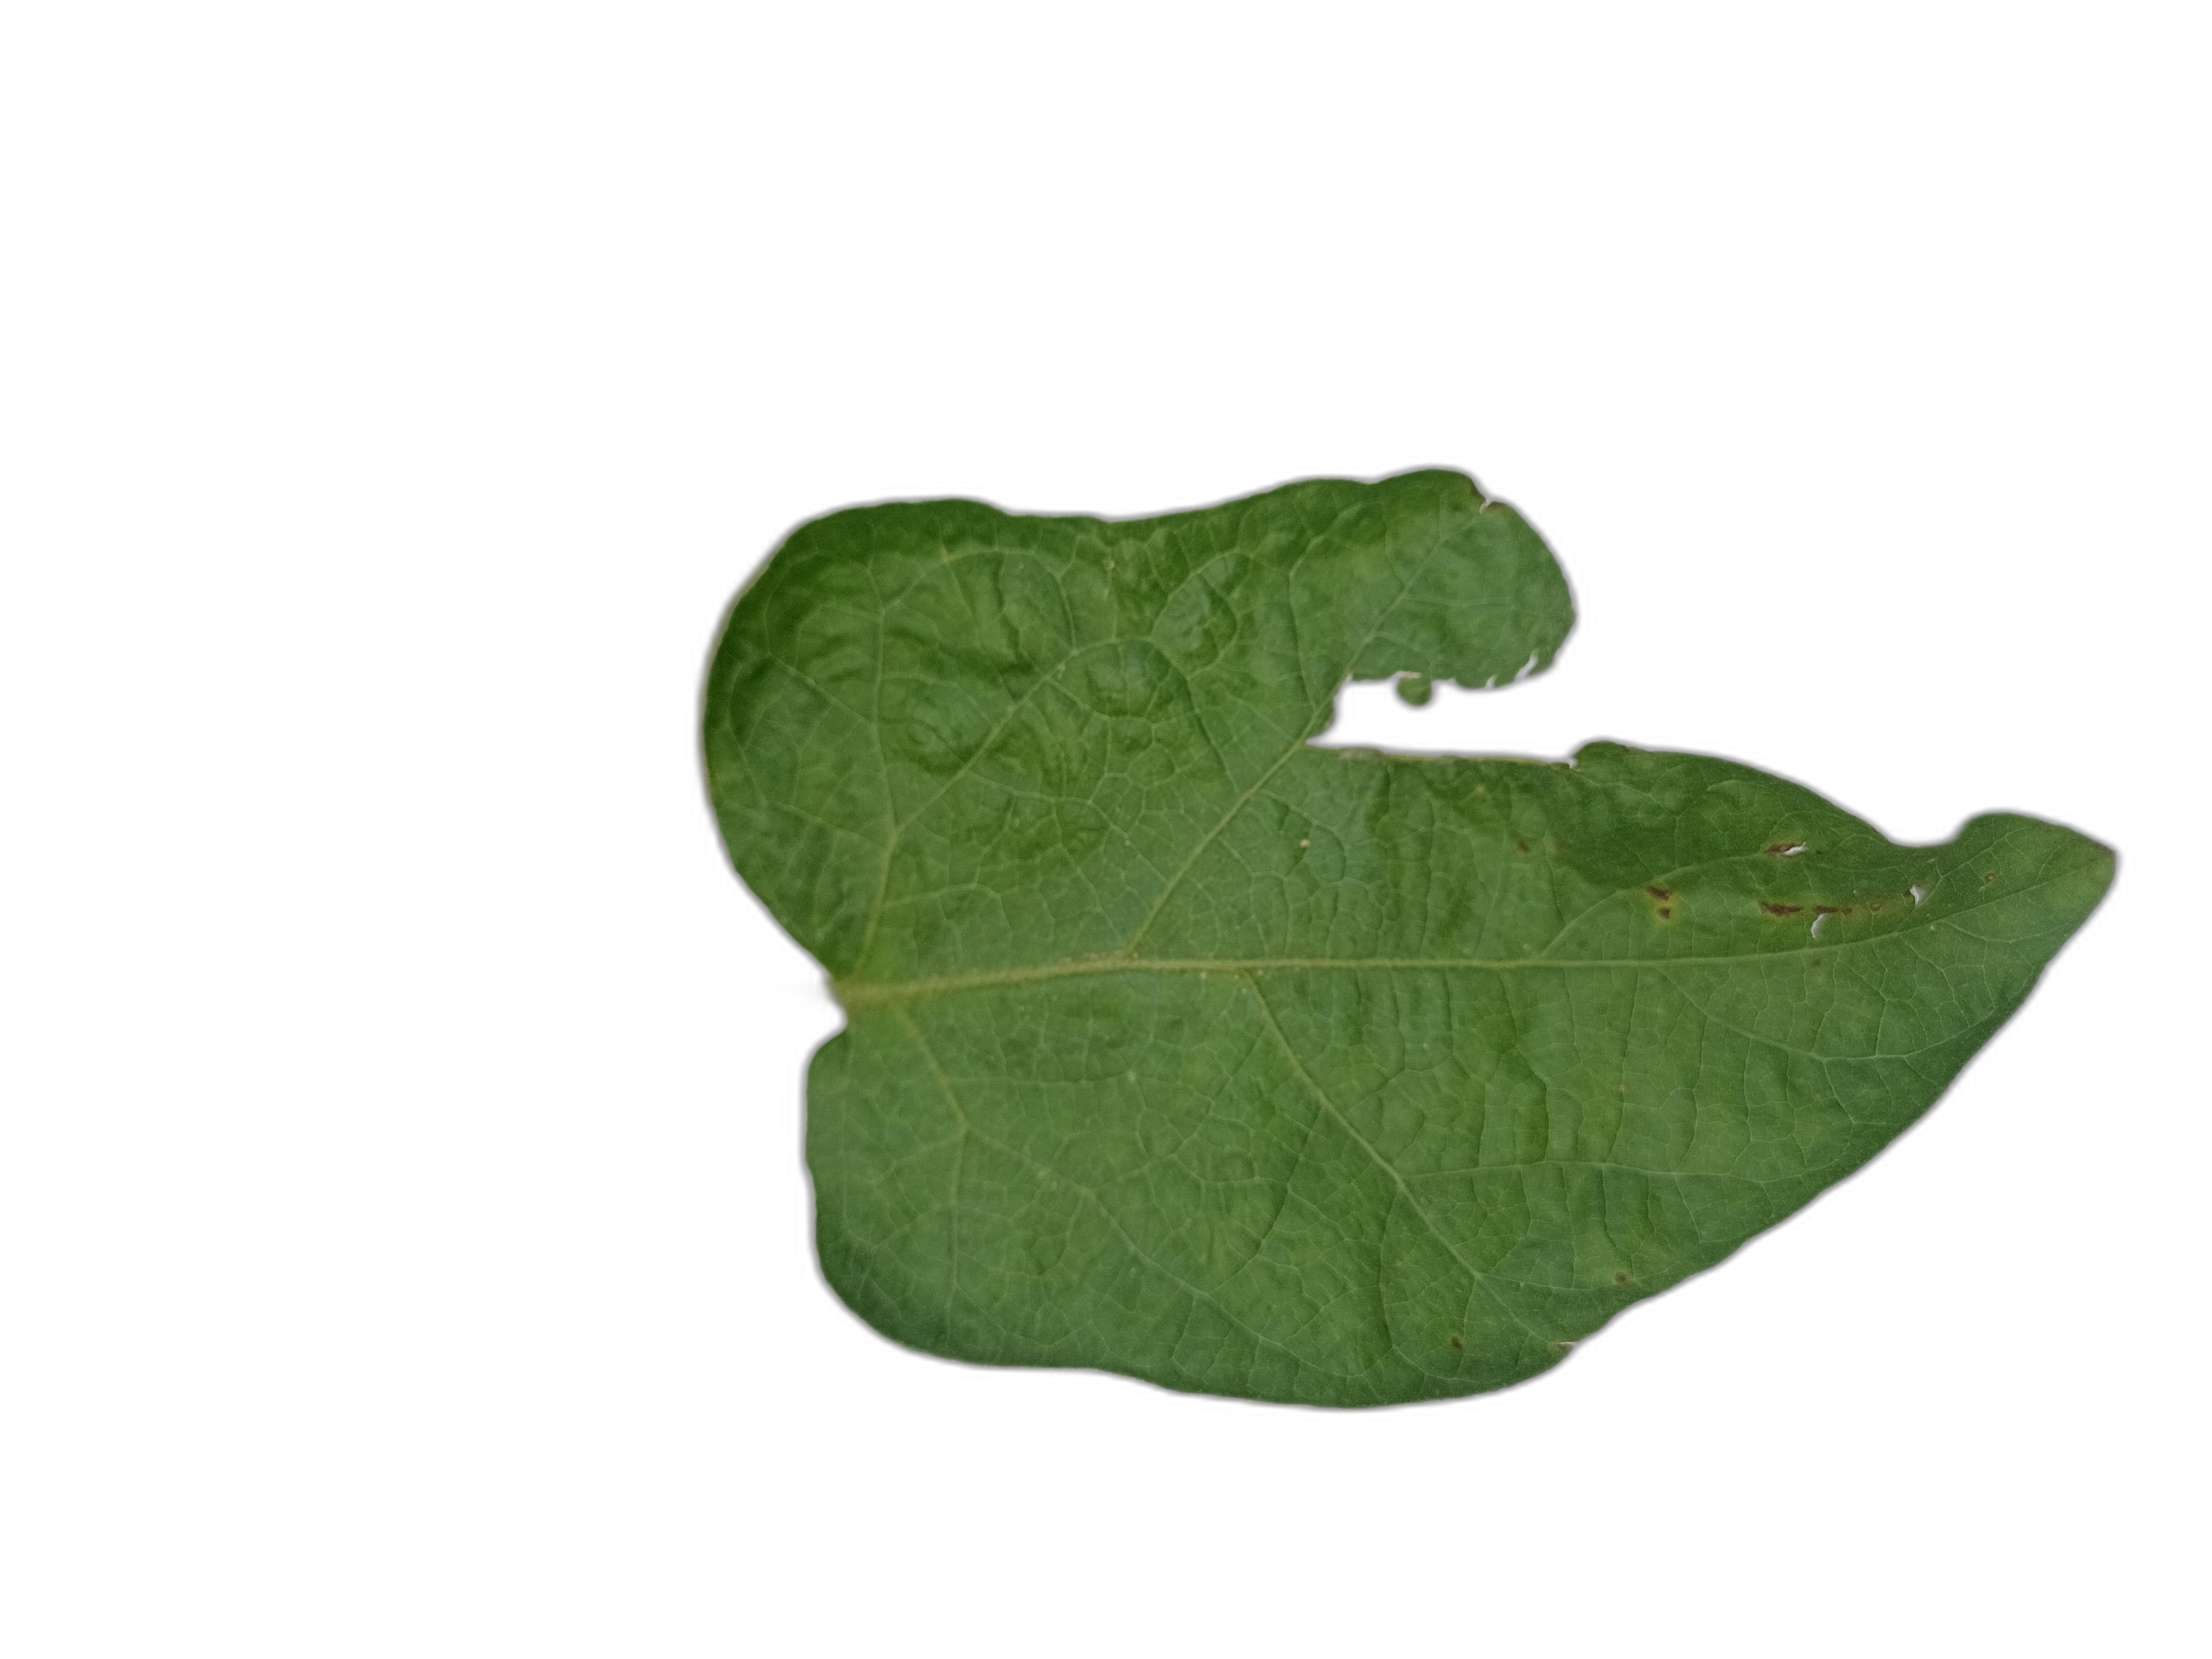
Label: Insect Pest Disease